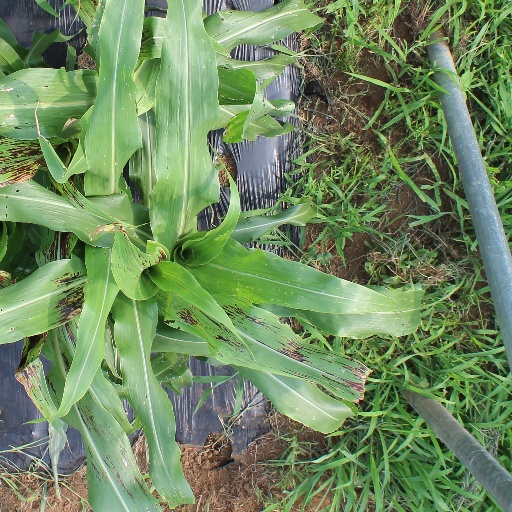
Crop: sorghum